Corticotropic cell

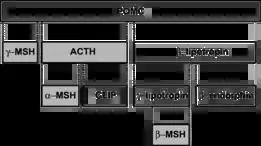
POMC is broken down into several peptide hormones via proteolytic cleavage in the corticotropic cells.

The primary function of the corticotropic cells is to produce the prohormone POMC in response to the release of CRH from the hypothalamus. POMC is cleaved into several peptide hormones via enzyme activity. In addition to synthesis in the corticotropes, POMC is also synthesized in melanotroph cells, the arcuate nucleus of the hypothalamus, and melanocytes. POMC undergoes differential cleavage into various peptide hormones depending on the cell it is synthesized in; it also varies based on species. POMC in the corticotropes of humans is proteolytically cleaved by proprotein convertases into ACTH and β-lipotropin. In rats, however, the ACTH is further cleaved into α-MSH and CLIP in the corticotrope. These peptide hormones are stored within vesicles in the corticotropic cells and are released in response to CRH stimulation from the hypothalamus. These vesicles then leave the anterior pituitary and travel throughout the body via the bloodstream to reach their target tissues.